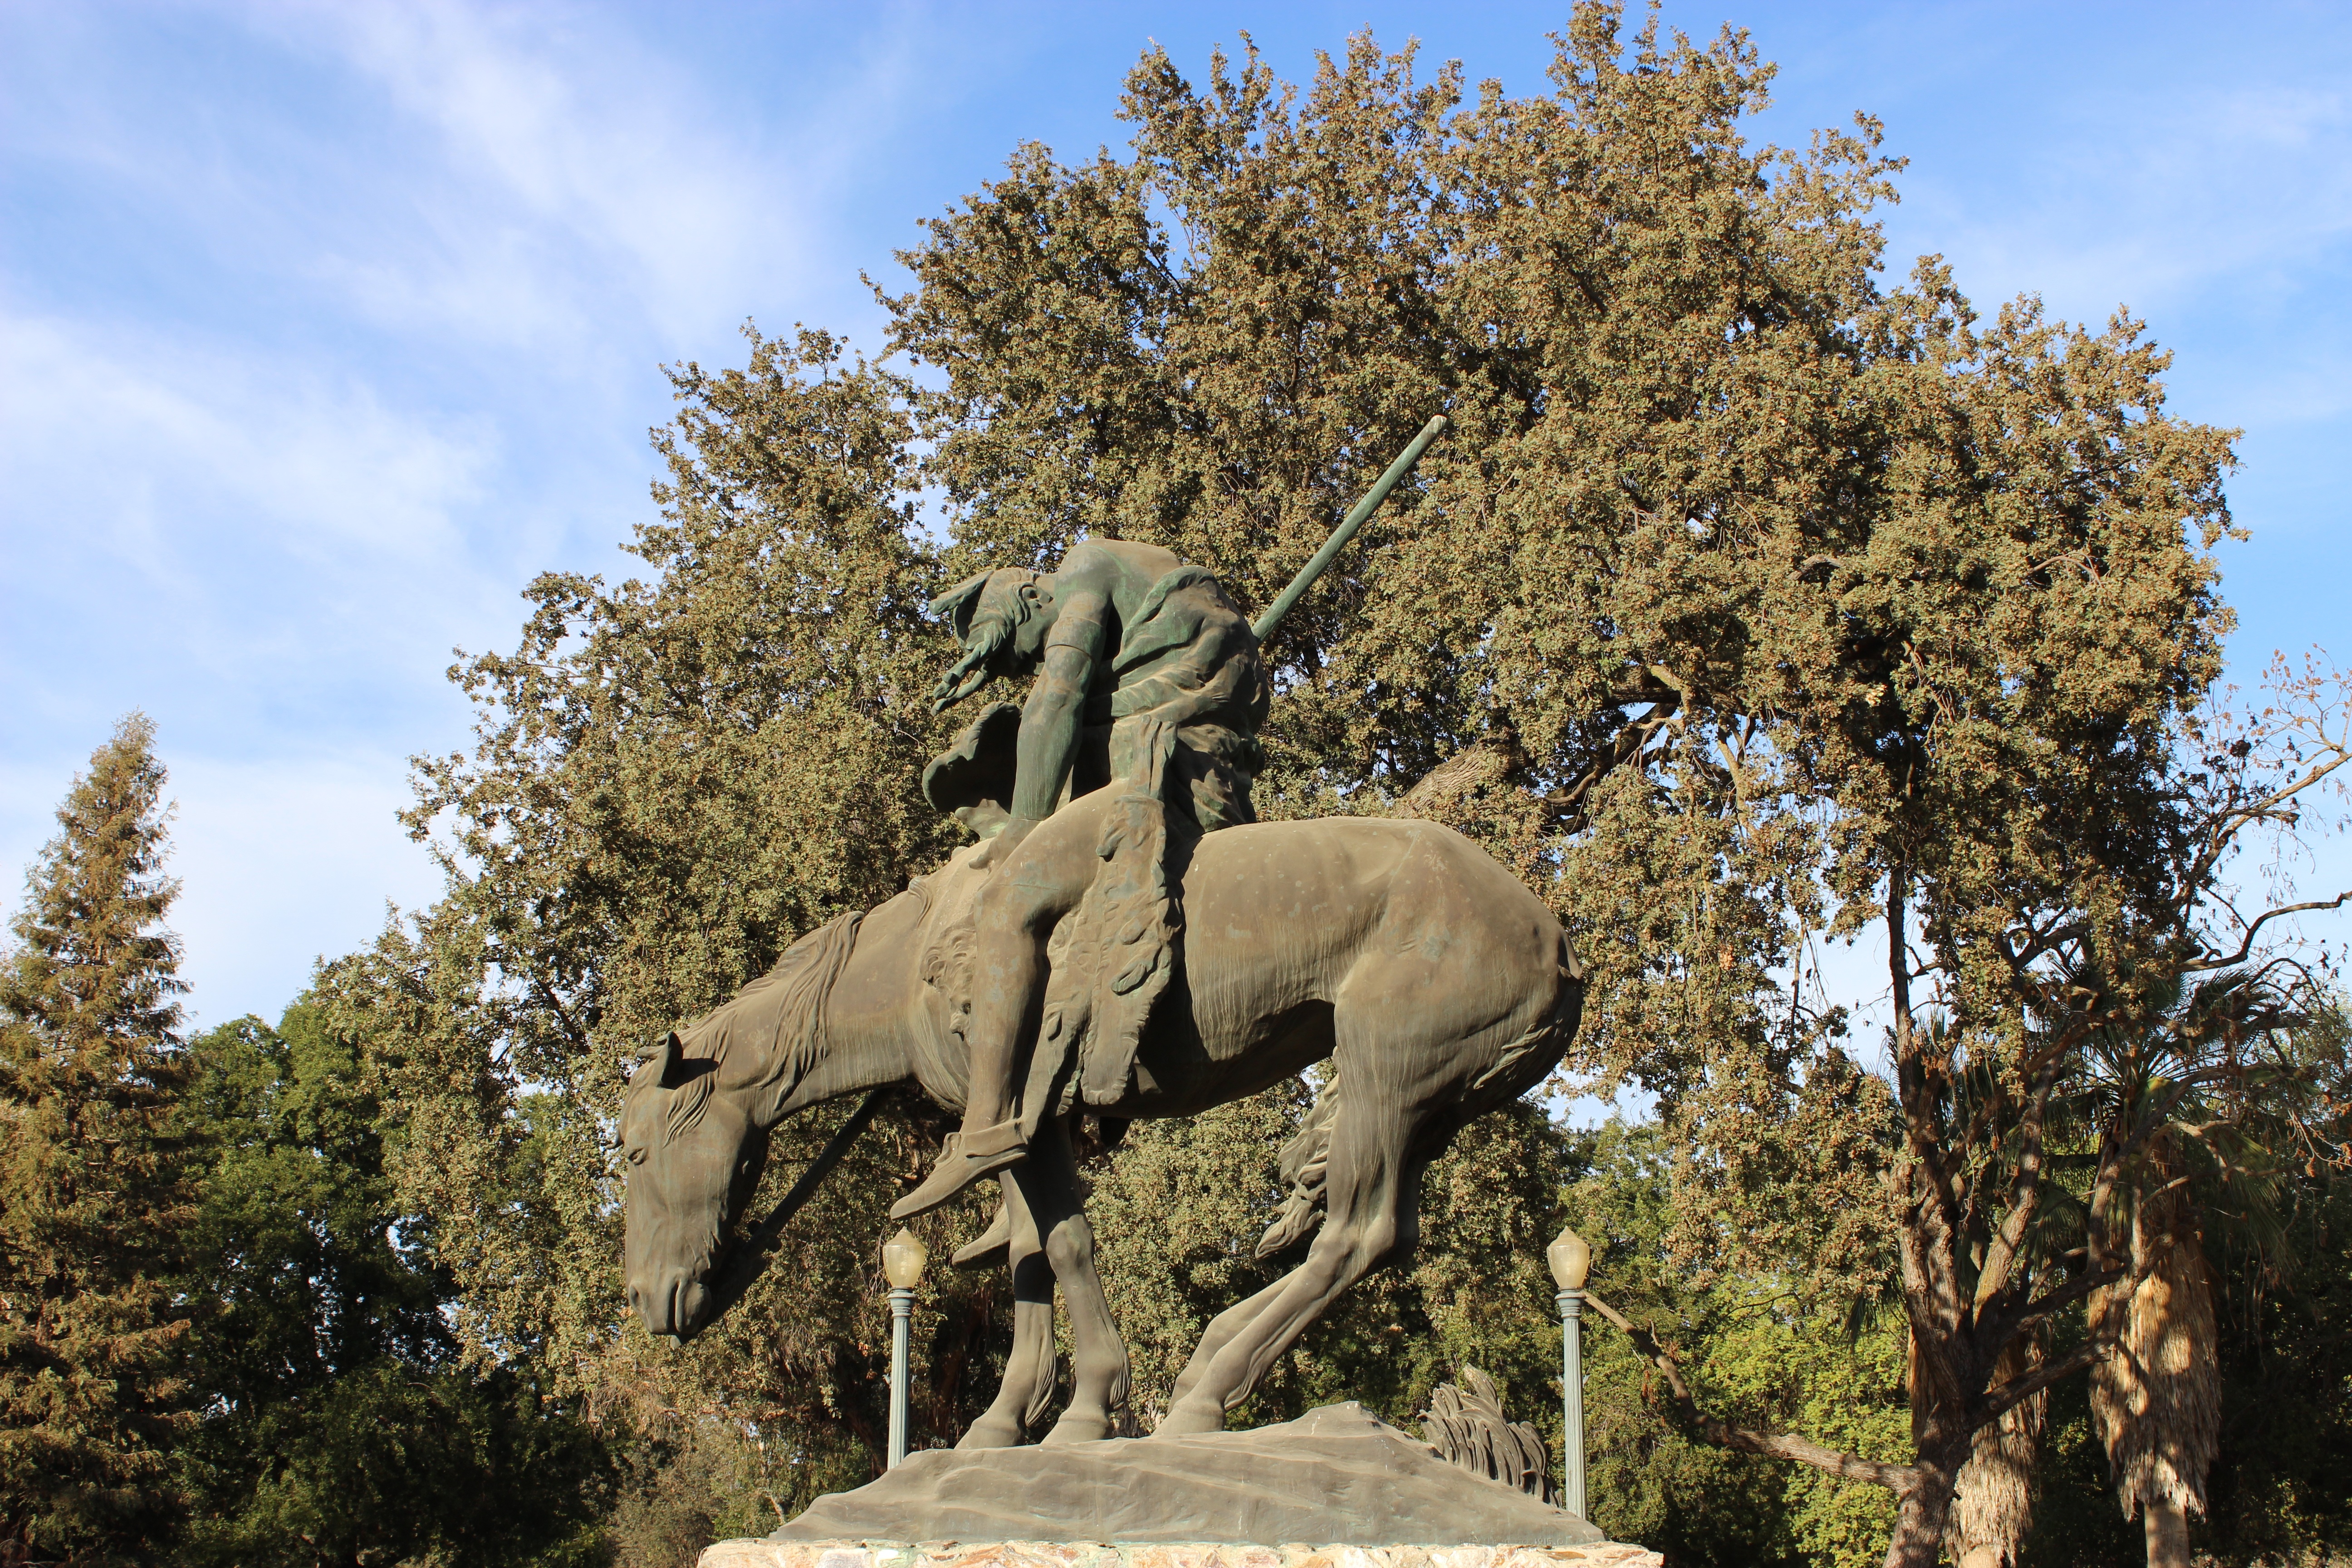
tree, adventure, monument, wildlife, horse, park, landmark, california, fauna, savanna, trees, native, sculpture, art, cowboy, state, history, indian, dinosaur, ecosystem, americans, end of the trail, mooney grove